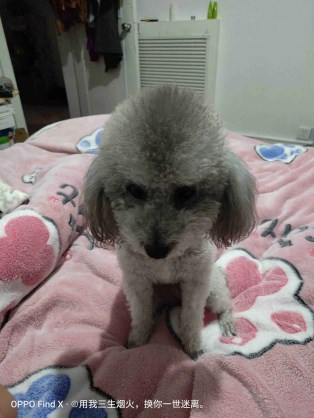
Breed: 7449-n000128-teddy